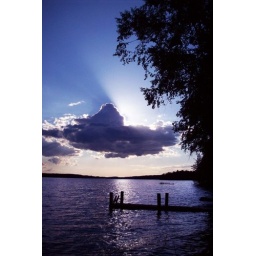
cloud covering sun over lake in finland